Aaron Tippin

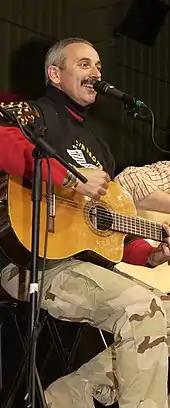
Country music singer Aaron Tippin, seated and strumming a guitar while singing into a microphone

In 1998, Tippin moved to Lyric Street Records, then a newly formed subsidiary label of the Walt Disney Company. His first single for the label, the No. 6 hit "For You I Will", served as the lead-off to his 1998 album "What This Country Needs" and became his first Top Ten hit since "That's as Close as I'll Get to Loving You". Following it were "I'm Leaving" at No. 17, "Her" at No. 33, and the title track at No. 48.